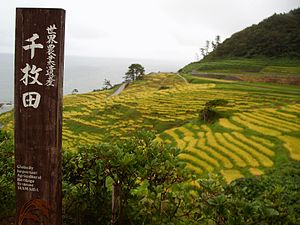
Ishikawa-præfekturet / Galleri
Ishikawa er et præfektur i Japan. Præfekturet ligger i regionen Chūbu på øen Honshu. Hovedstaden i præfekturet er Kanazama. Ishikawa har et areal på 4186,05 km² og der er 1.147.447 indbyggere.